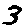
Label: 3